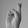
ASL letter: R